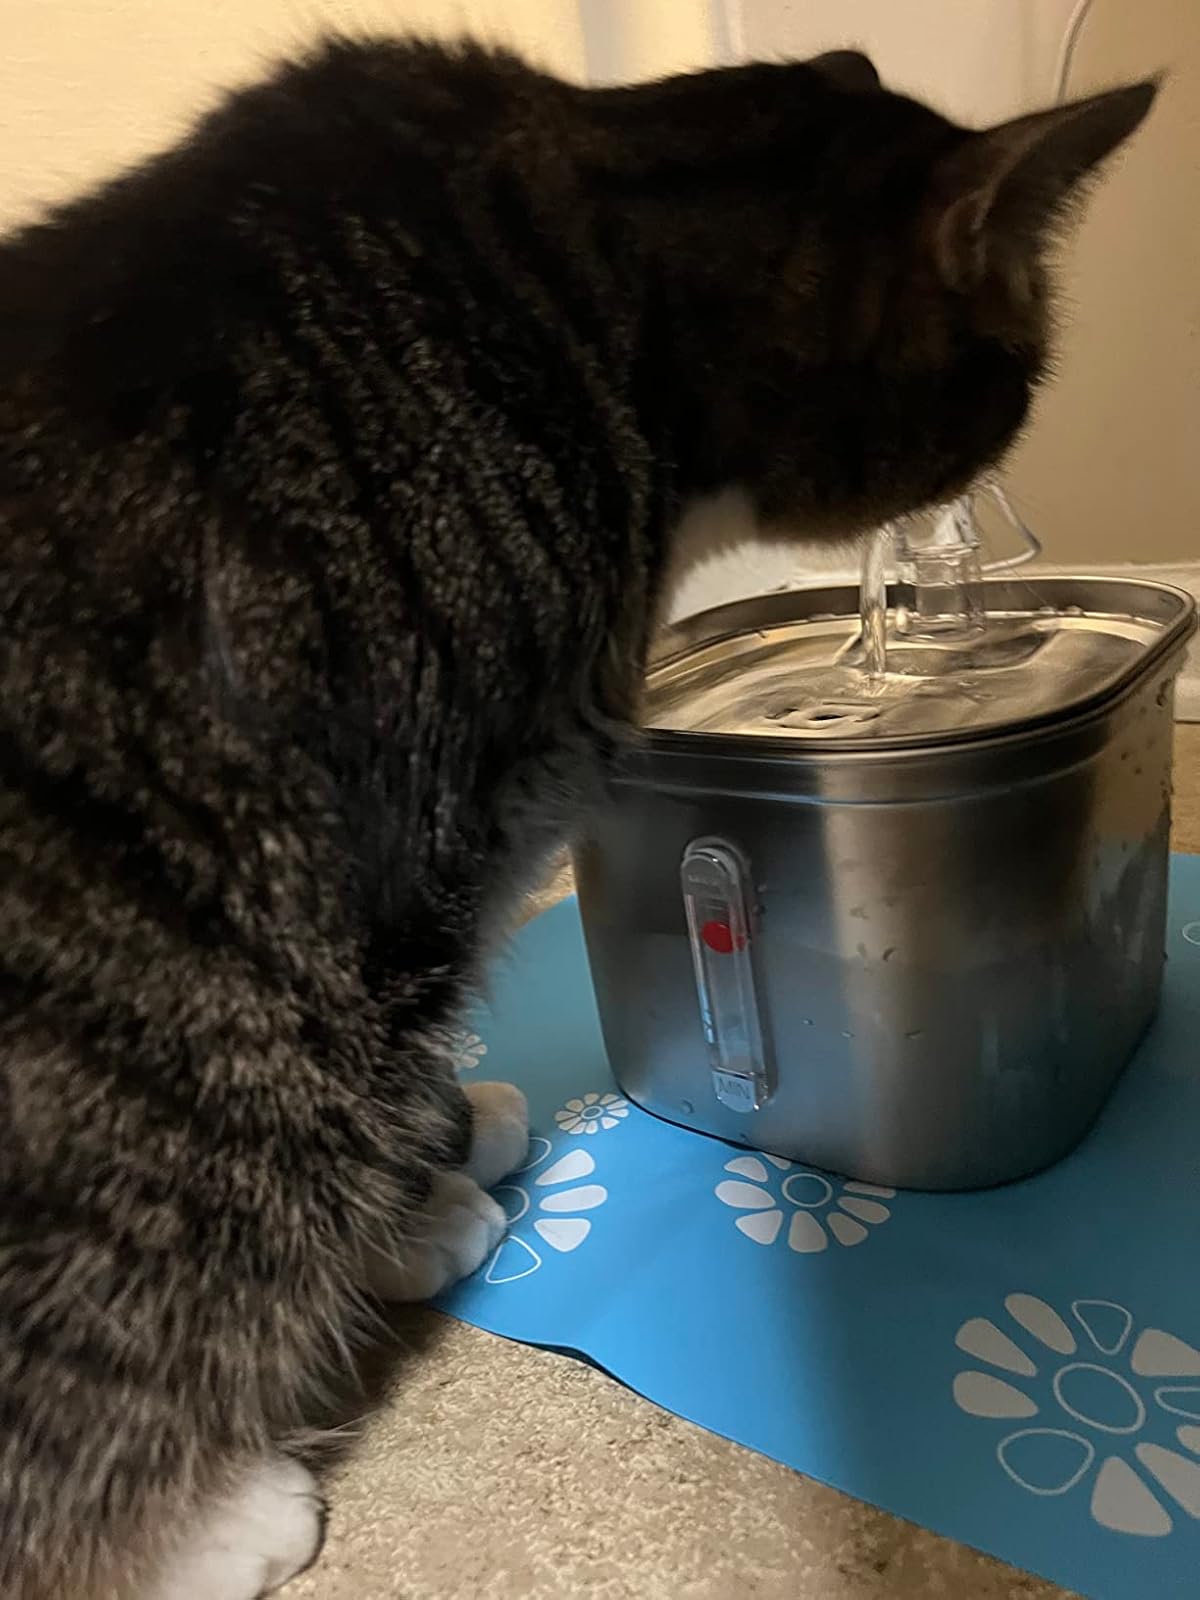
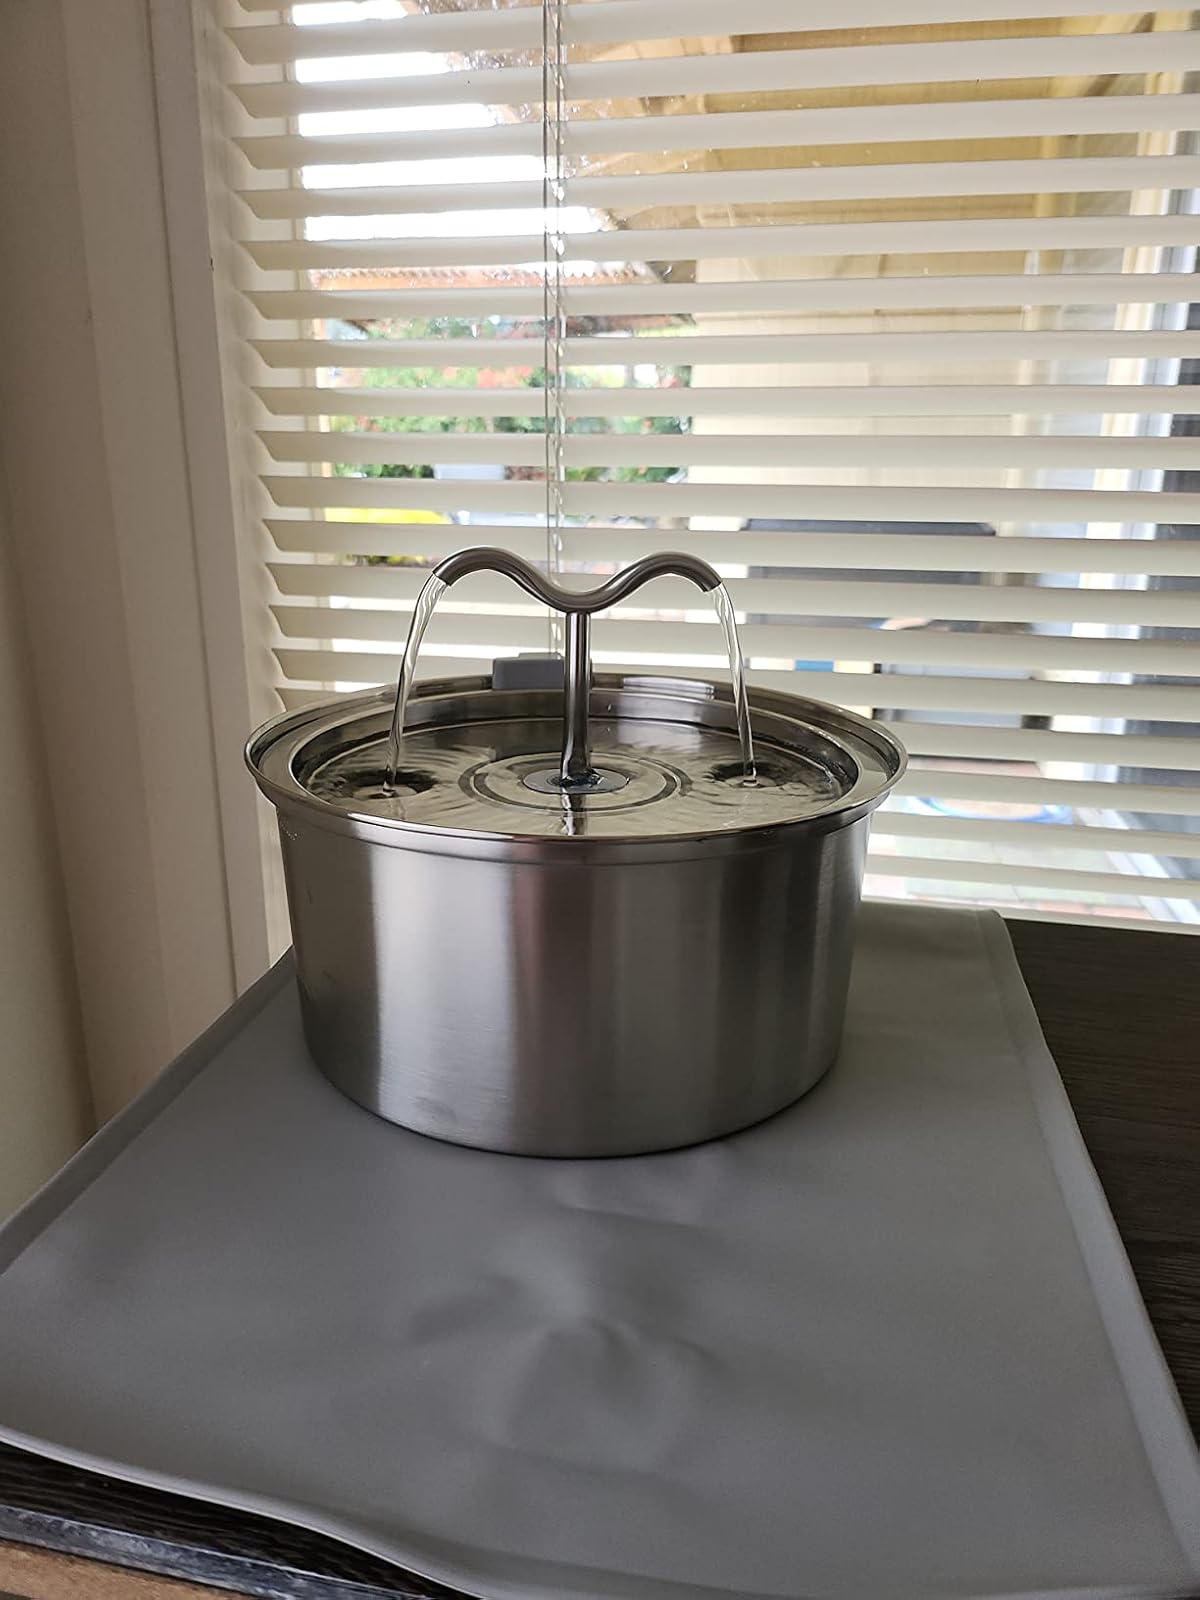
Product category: items_bowl
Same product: no